History of Kedah

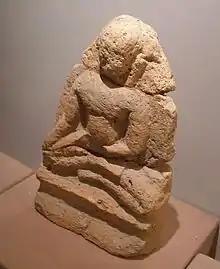
Ancient artefact found in Kedah

Archeological digs suggest a settlement existed on the northern bank of the Merbok River by the 1st millennium CE. The Merbok settlement, Sungai Batu was built near the river's estuary. The early history of Kedah can be traced from various sources, from the prehistoric period, most famously the archaeological site of Bujang Valley, the early maritime trade of India, Persia, and the Arabs to the written works of early Chinese pilgrims and early Chinese records, and later to the partly-historical "Hikayat Merong Mahawangsa" and the "Al-Tarikh Salasilah Negeri Kedah".